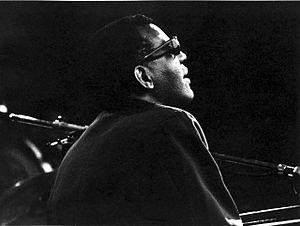
Ray Charles au Festival de Jazz de Comblain-la-Tour en 1964
Comblain-la-Tour est un village de la commune belge de Hamoir, située en Région wallonne dans la province de Liège.
Ray Charles, de son nom complet Raymond Charles Robinson, né le 23 septembre 1930 à Albany et mort le 10 juin 2004 à Beverly Hills, est un chanteur, compositeur, arrangeur et pianiste américain. Figure majeure de la musique afro-américaine, il aborda de nombreux genres musicaux durant sa carrière de plus de cinquante ans : le jazz, le gospel, le blues, la country ou encore le rhythm and blues. Il est en outre fréquemment considéré comme l'un des pionniers de la soul avec Sam Cooke et Solomon Burke.